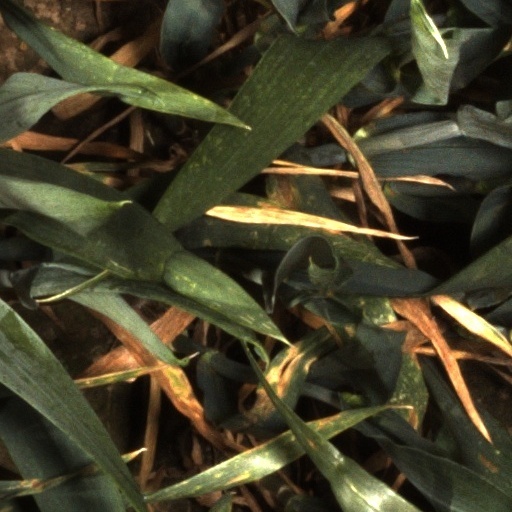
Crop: wheat